Marseille

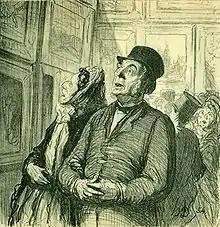
Honoré Daumier: Sunday at the Museum

Sailing is a major sport in Marseille. The wind conditions allow regattas in the warm waters of the Mediterranean. Throughout most seasons of the year it can be windy while the sea remains smooth enough to allow sailing. Marseille has been the host of 8 (2010) Match Race France events which are part of the World Match Racing Tour. The event draws the world's best sailing teams to Marseille. The identical supplied boats (J Boats J-80 racing yachts) are raced two at a time in an on the water dogfight which tests the sailors and skippers to the limits of their physical abilities.